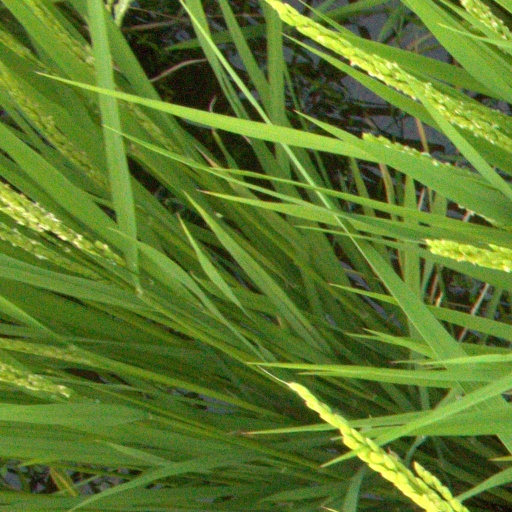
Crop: rice